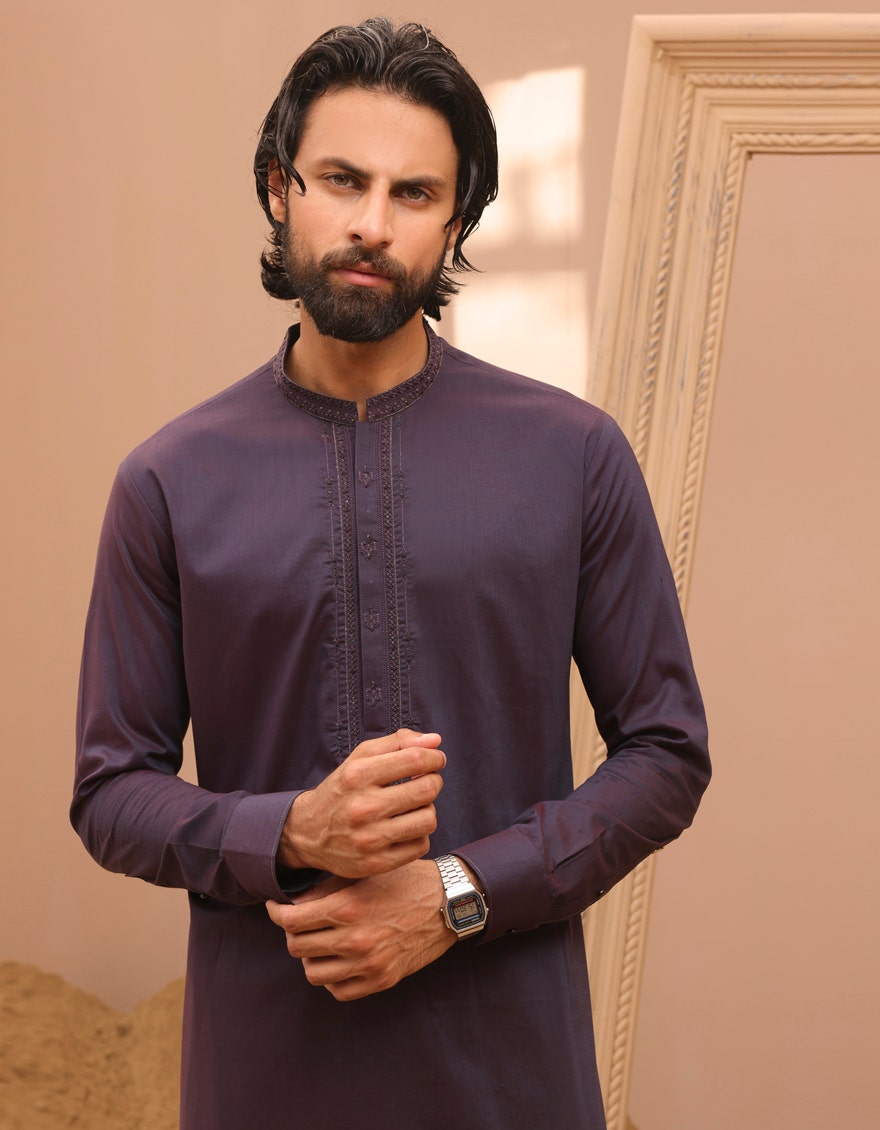
purple khanima embroidered cotton k